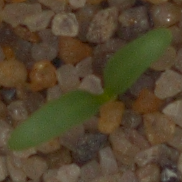
Label: sugar_beet